Zall Tekke

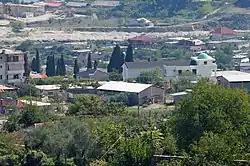
Backside of the Tekke with green dome

The Zall Tekke or Asim Baba Tekke is a Bektashi teqe in Gjirokastër, Albania. It is a Cultural Monument of Albania.